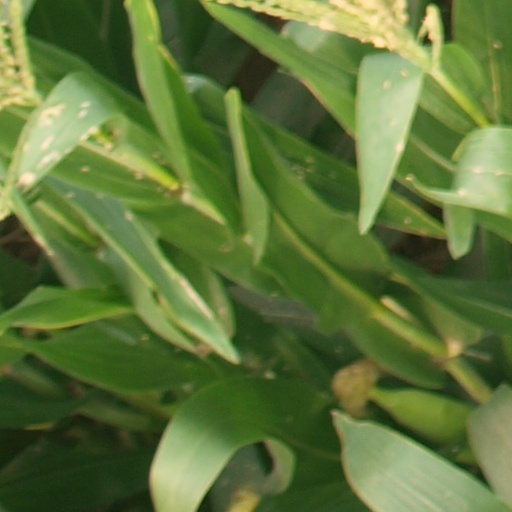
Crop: maize; corn